Governors Island

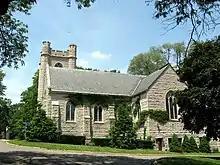

The southern portion of Governors Island includes a park that covers more than . The north end of the park contains Hammock Grove, a landscaped area of rolling hills with over 60 tree species. The grove's hills are located up to above mean sea level, preventing it from flooding. The grove itself is and contains 50 hammocks. Immediately to the west is the Play Lawn, which contains two turf fields that can be used for baseball. The paths in this portion of Governors Island are meandering, in a style similar to Frederick Law Olmsted's designs of Central Park and Prospect Park, which incorporate winding paths to reinforce a secluded atmosphere.